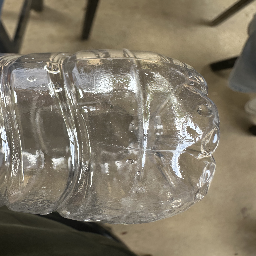
Material: Plastic